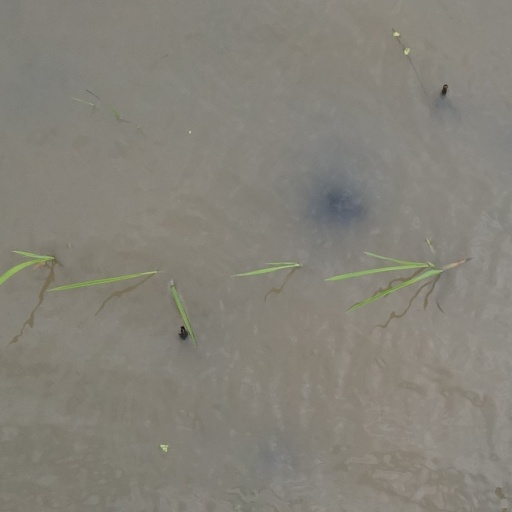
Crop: rice